B. R. Panthulu

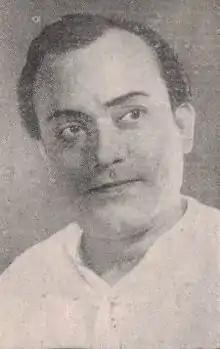
Panthulu, pictured in 1948

Budaguru Ramakrishnaiah Panthulu (26 July 1910 – 8 October 1974) was an Indian film director, producer and actor. He is best known for directing films in Tamil, Kannada, Telugu and Hindi. His most popular films are "Karnan", "Veerapandiya Kattabomman", "Sri Krishnadevaraya", "School Master" and "Kittur Channamma", B. R. Panthulu, is a successful actor and converted Ma. Po. Si.'s biographic works "Veerapandiya Kattabomman" (a movie about a local chieftain who fought with the British in the 18th century in Tamil Nadu) and "Kappalottiya Thamizhan" (a movie about a lawyer who rebelled against the British rule that forbade Tamils operating shipping companies) to celluloid.